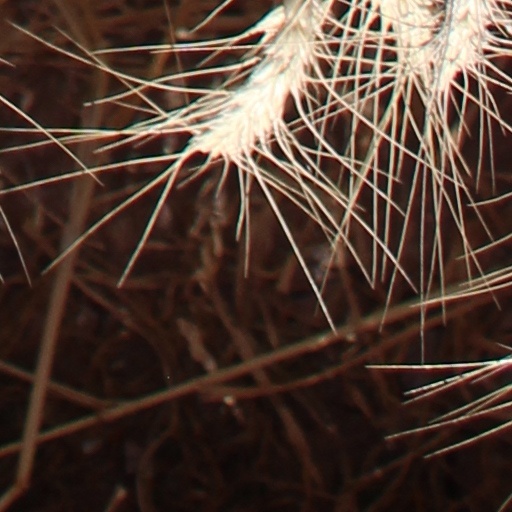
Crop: wheat